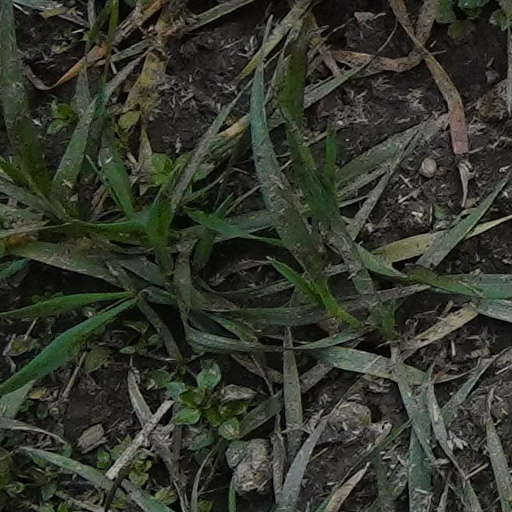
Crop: wheat